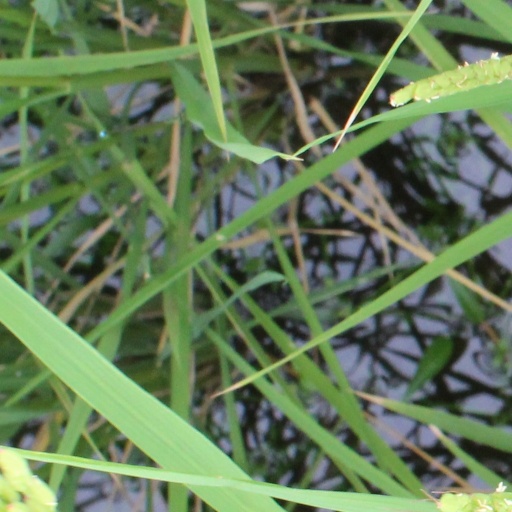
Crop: rice